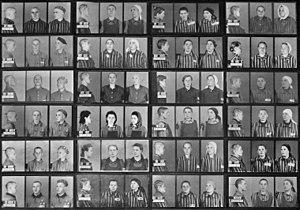
Photos d'identité de diverses victimes du camp de concentration Auschwitz-Birkenau Slovenščina: Koncentračný tábor Auschwitz-Birkenau Obete